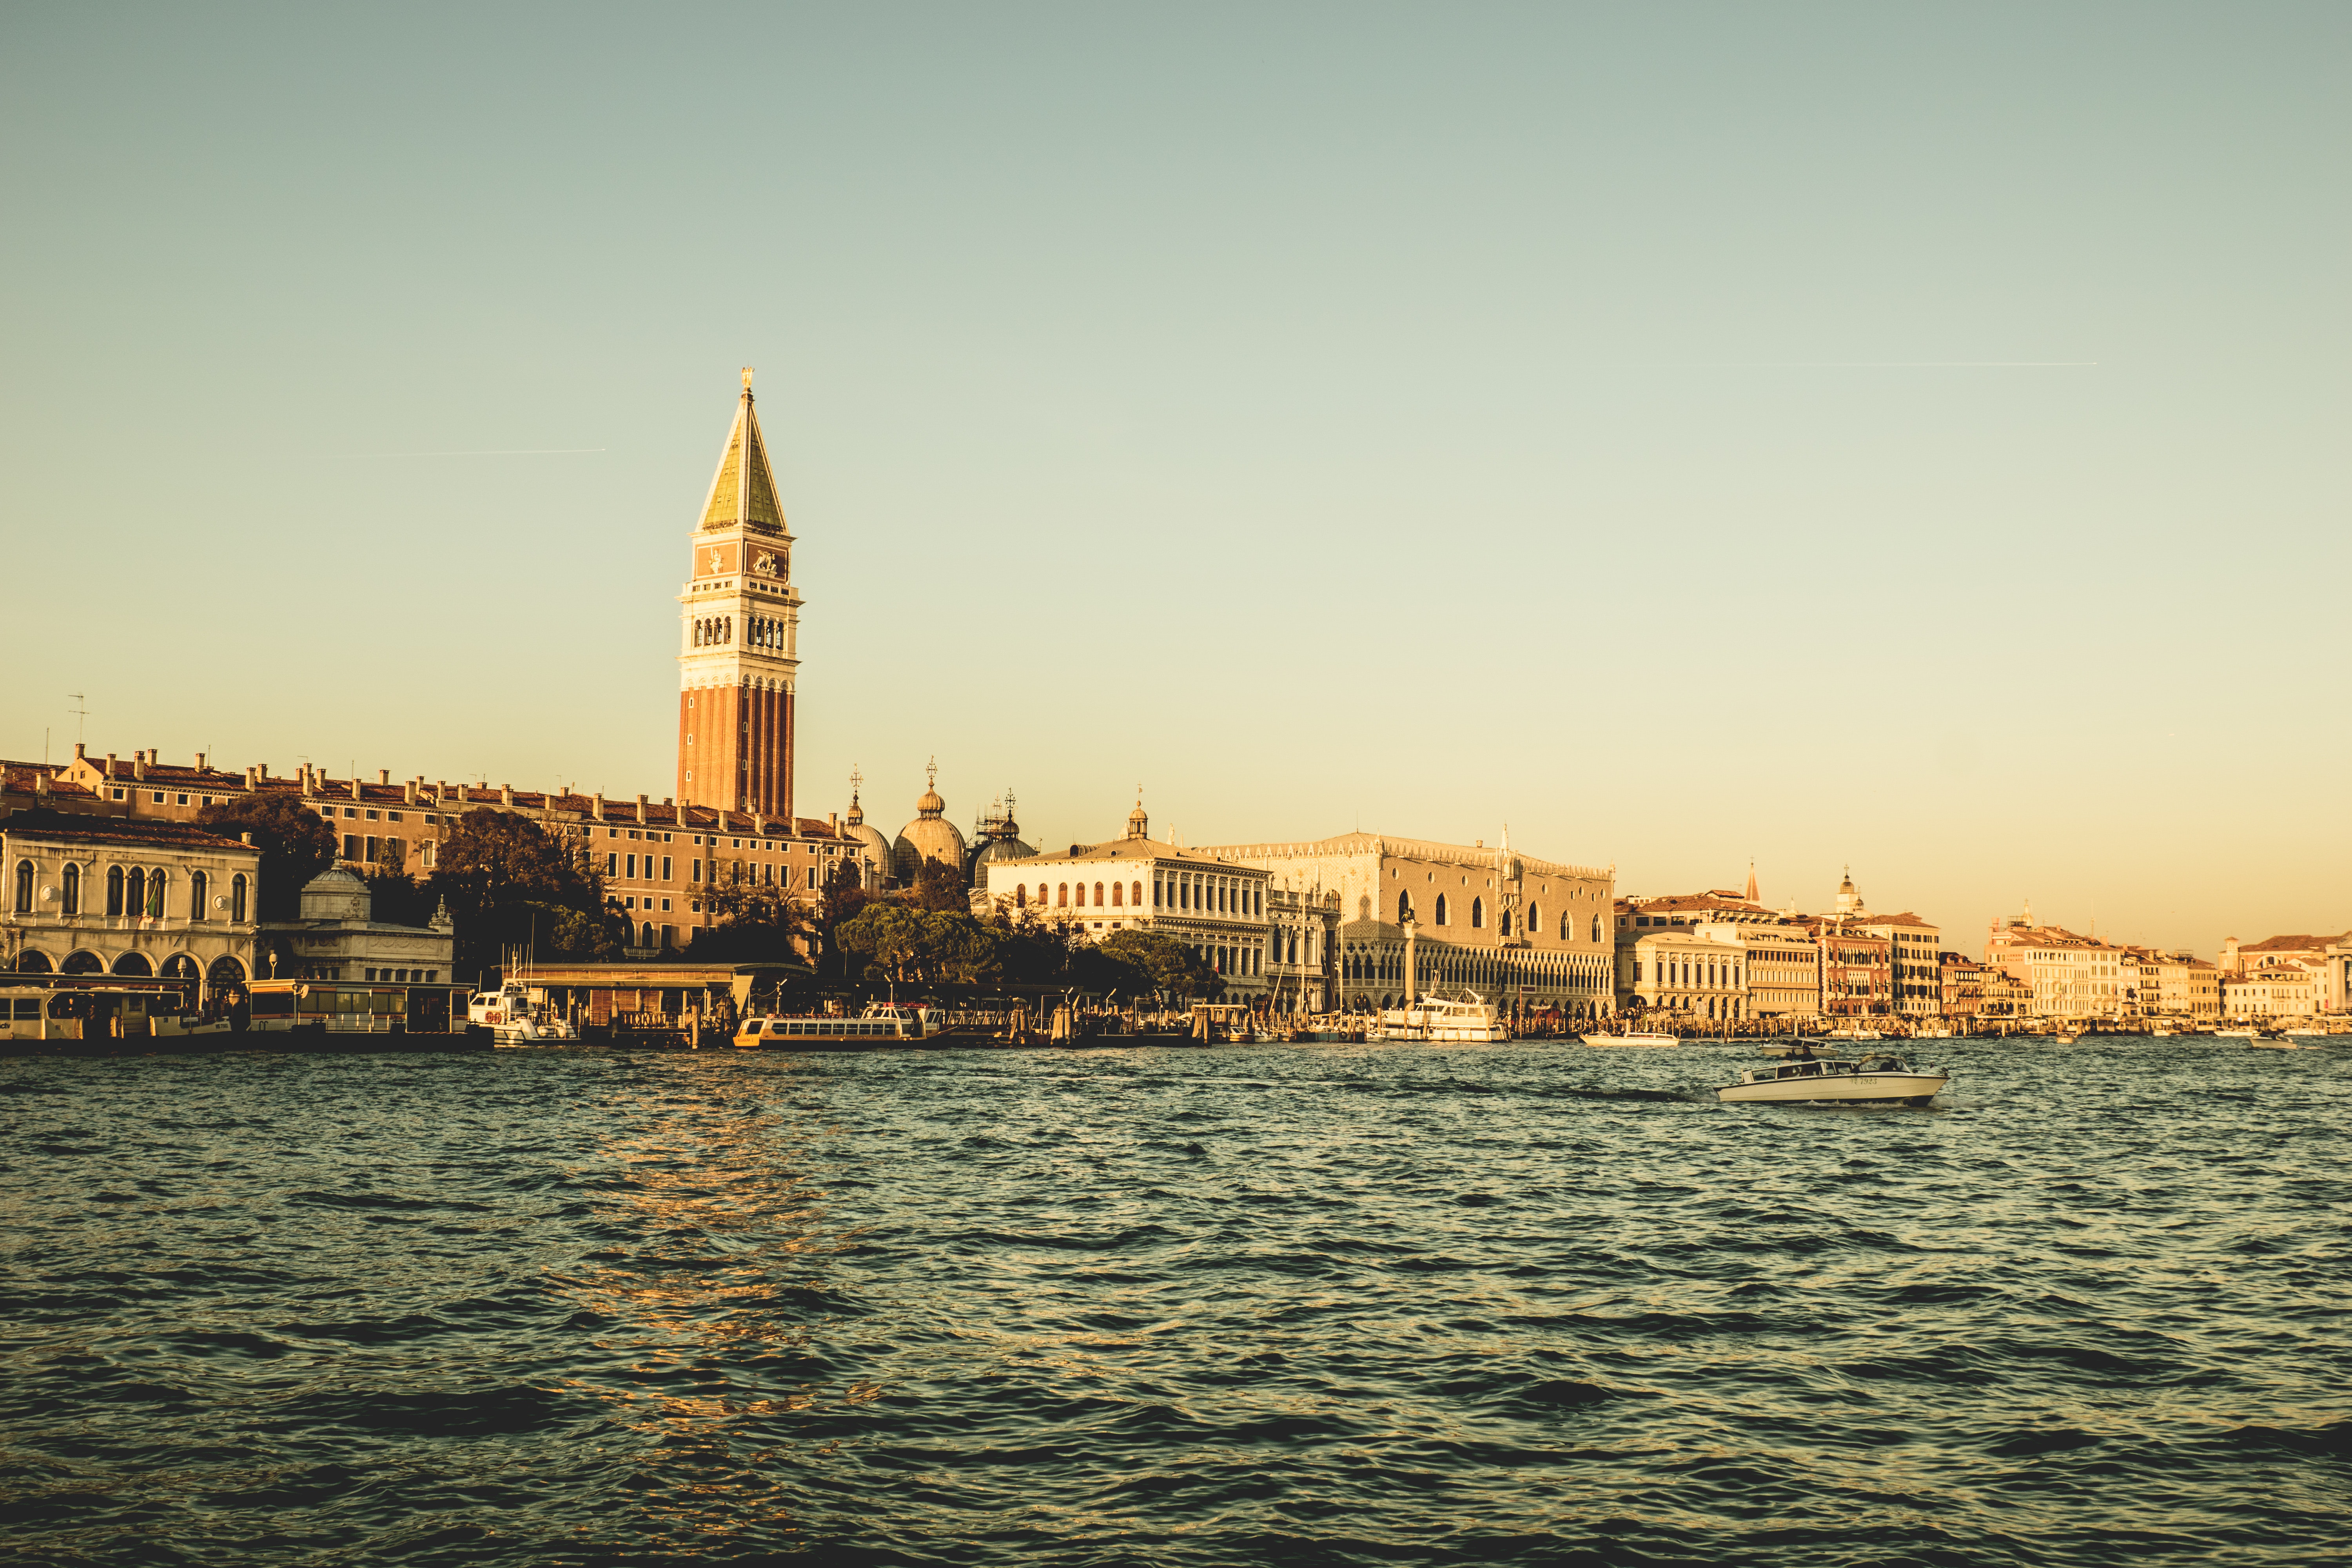
sky, water, landmark, waterway, city, sea, town, horizon, human settlement, architecture, tower, urban area, morning, evening, cityscape, river, building, tourism, metropolitan area, metropolis, sunset, calm, cloud, vacation, skyline, canal, channel, stock photography, reflection, spire, church, basilica, night, world, tourist attraction, ocean